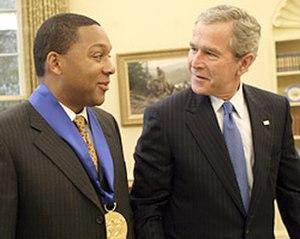
Wynton Learson Marsalis est un trompettiste et compositeur américain, né le 18 octobre 1961 à La Nouvelle-Orléans. En 1983, il fut le premier artiste à recevoir un Grammy Award pour ses enregistrements de jazz et de musique classique à la fois, et en 1997, le premier jazzman à recevoir le prix Pulitzer de musique.